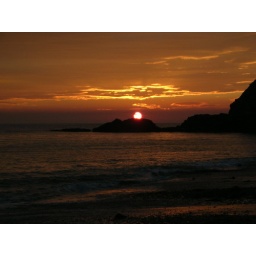
sun just rising above feather bed rock